Falling Away from Me

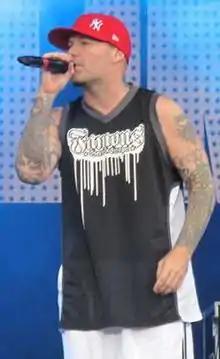
Fred Durst ("pictured") directed the music video for "Falling Away from Me".

The music video for "Falling Away from Me" received its world premiere on MTV on November 26, 1999, during Spankin' New Music Week. It begins as a continuation of the famous video for "Freak on a Leash", starting with its closing animation. The video then transitions into live action as it shows a young girl (played by actress Jill Noel) clearly distraught by her abusive father. Inside her room, she opens a box and appears to see the band inside, performing below hanging lightbulbs. A crowd of young people have gathered outside the window, raising their arms in time to the beat as the band is then surrounded by flashes of green electricity, and then appear inside her bedroom with flashes of red electricity. As her father angrily approaches her room with a belt in his hand, one of the youths appears outside her window and helps her get outside. She leaves the house as the song ends and the crowd scatters. The band dissolves into red electricity and goes straight back into the box in her hands. She then runs off into the night just as her father finally opens the door to see her empty bedroom. The video ends with a shot of the neighborhood with red lights showing in one bedroom in every house.